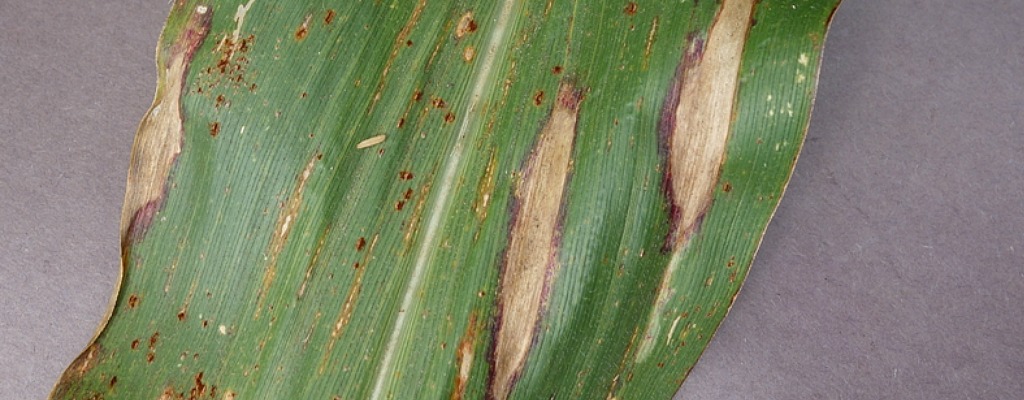
Labels: Corn leaf blight